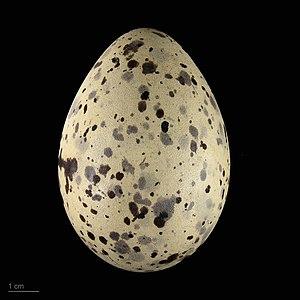
Le Goéland leucophée est une espèce d'oiseaux qui appartient au groupe des goélands de taille moyenne, à manteau gris et pattes jaunes. Sur les côtes méditerranéennes de la France, le goéland leucophée est souvent appelé gabian, de son nom occitan.